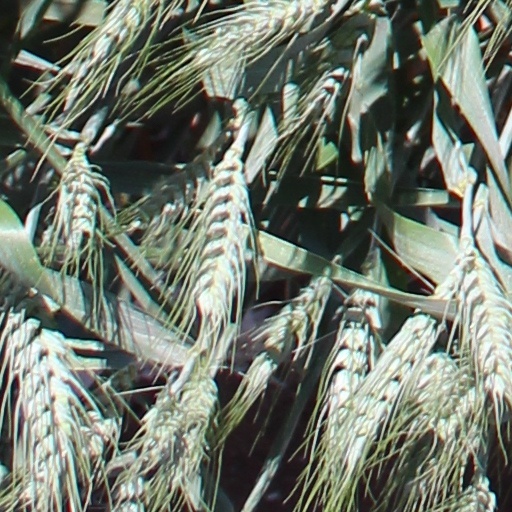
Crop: wheat